Ayaz Latif Palijo

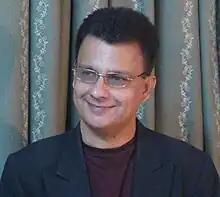
Palejo in 2011

Ayaz Latif Palijo (Sindhi, ; born 15 November 1968) is a politician, lawyer, activist, writer and teacher. Palijo is the current president of Qomi Awami Tahreek (Peoples National Movement), central convener and founder of the Sindh Progressive Nationalist Alliance (SPNA), one of the founders and central Secretary General of Grand Democratic Alliance (GDA). Since 2007, he has represented the left, objecting to the division of the southeastern Pakistan province of Sindh.